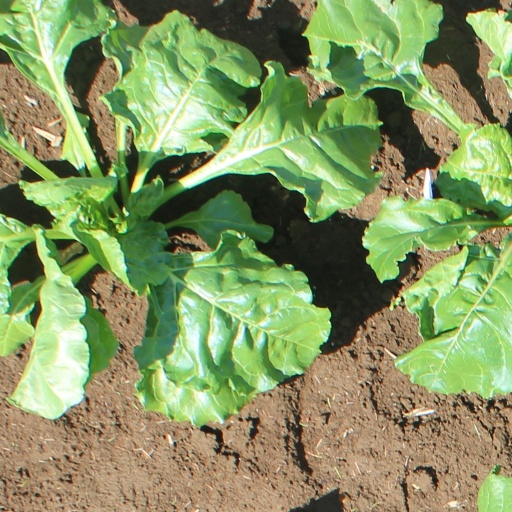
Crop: sugar beet